Debadging

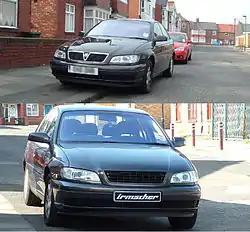
Before and after

Debadging is the process of removing the manufacturer's emblems from a vehicle. Common emblems to be removed include the manufacturer's logo as well as the emblems designating the model of the vehicle.